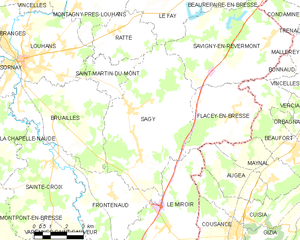
Carte des communes françaises
Sagy est une commune française située dans le département de Saône-et-Loire en région Bourgogne-Franche-Comté.